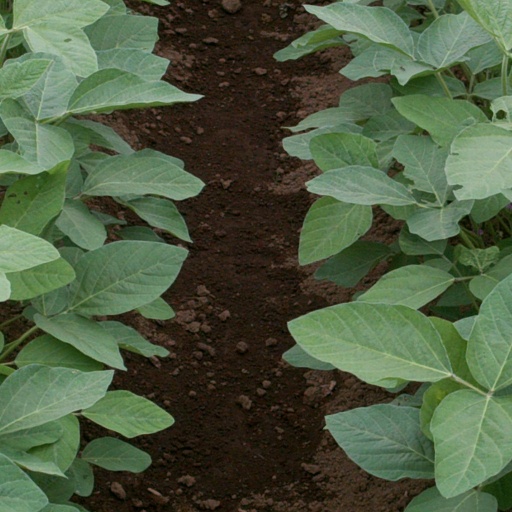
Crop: soybean